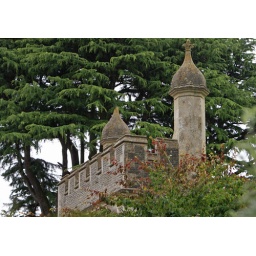
castle in the trees